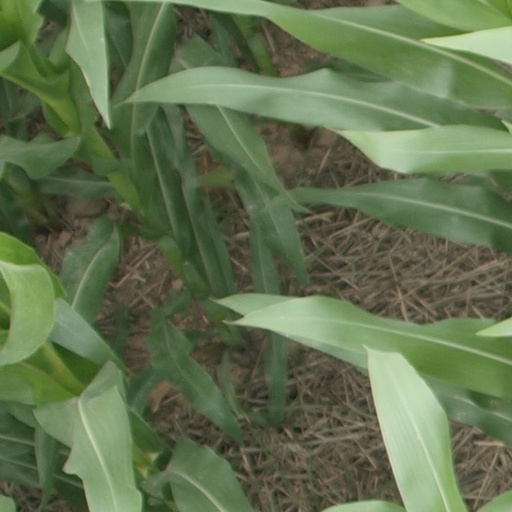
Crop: maize; corn